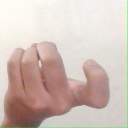
अक्षर: ज